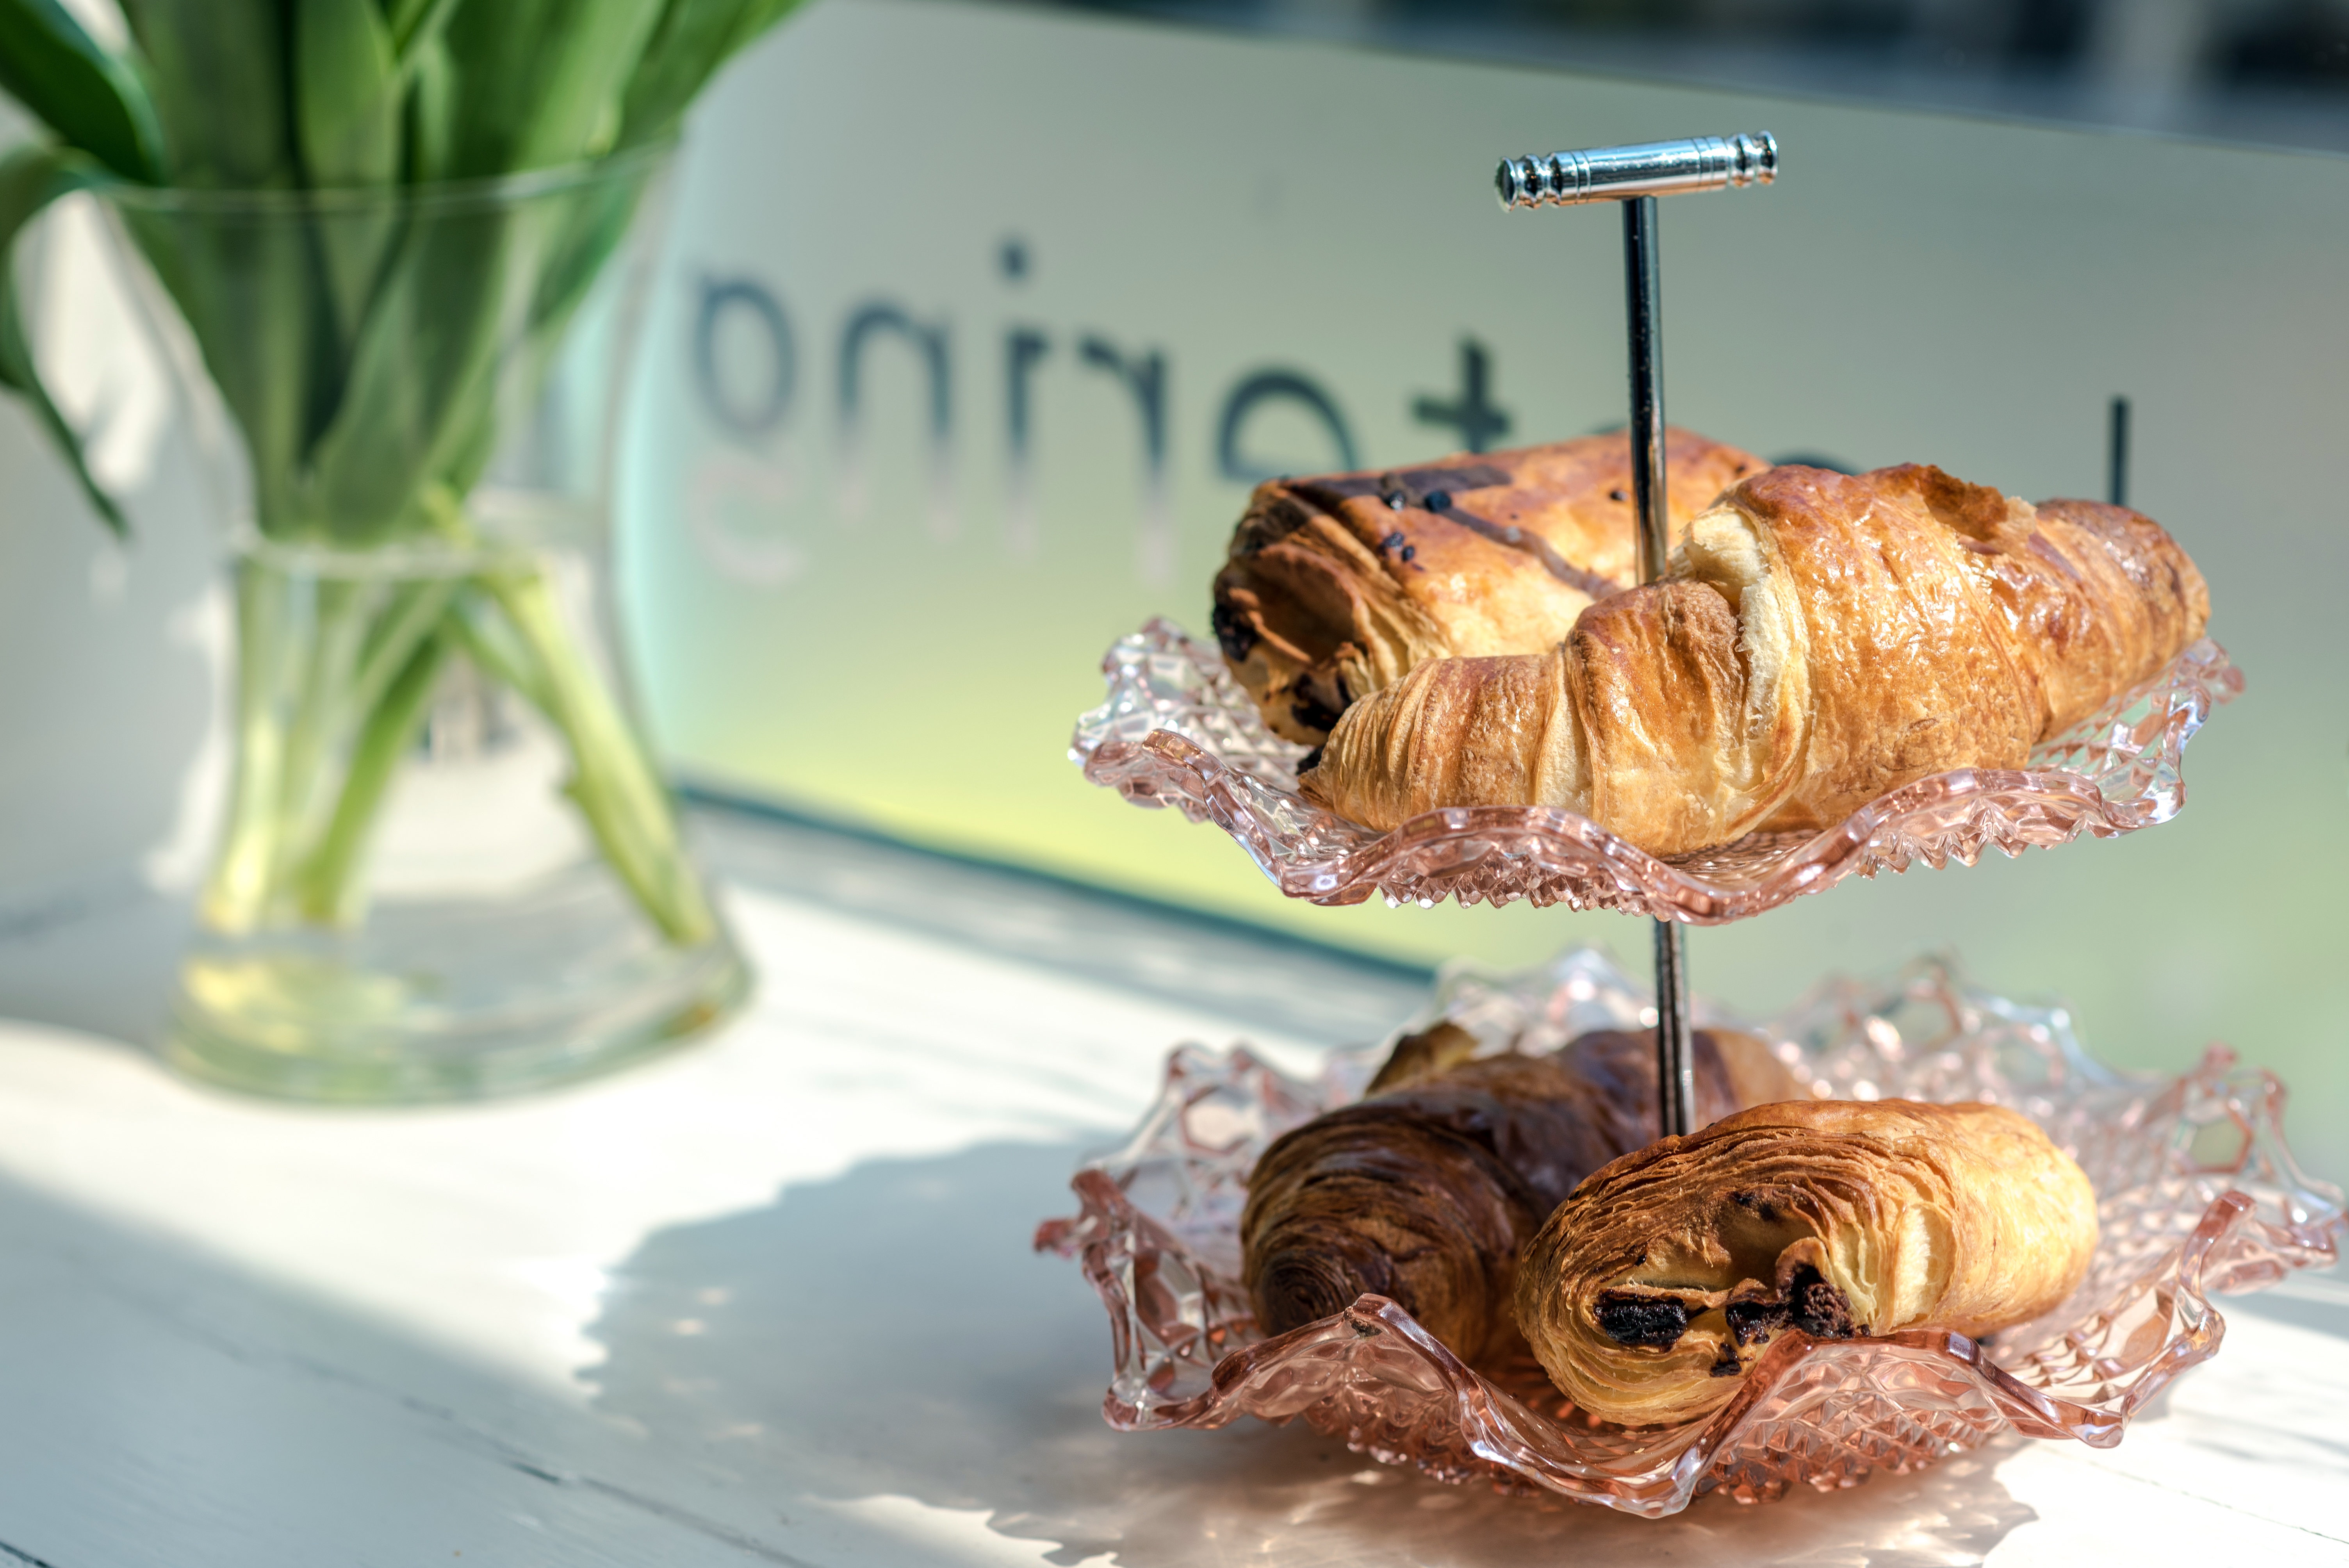
flower, food, produce, dessert, flavor